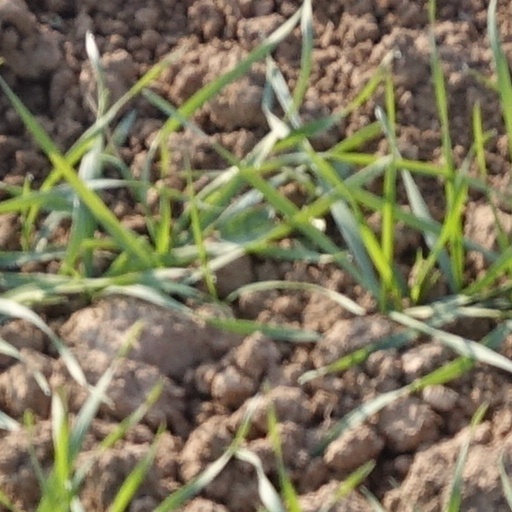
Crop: wheat